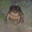
Label: frog